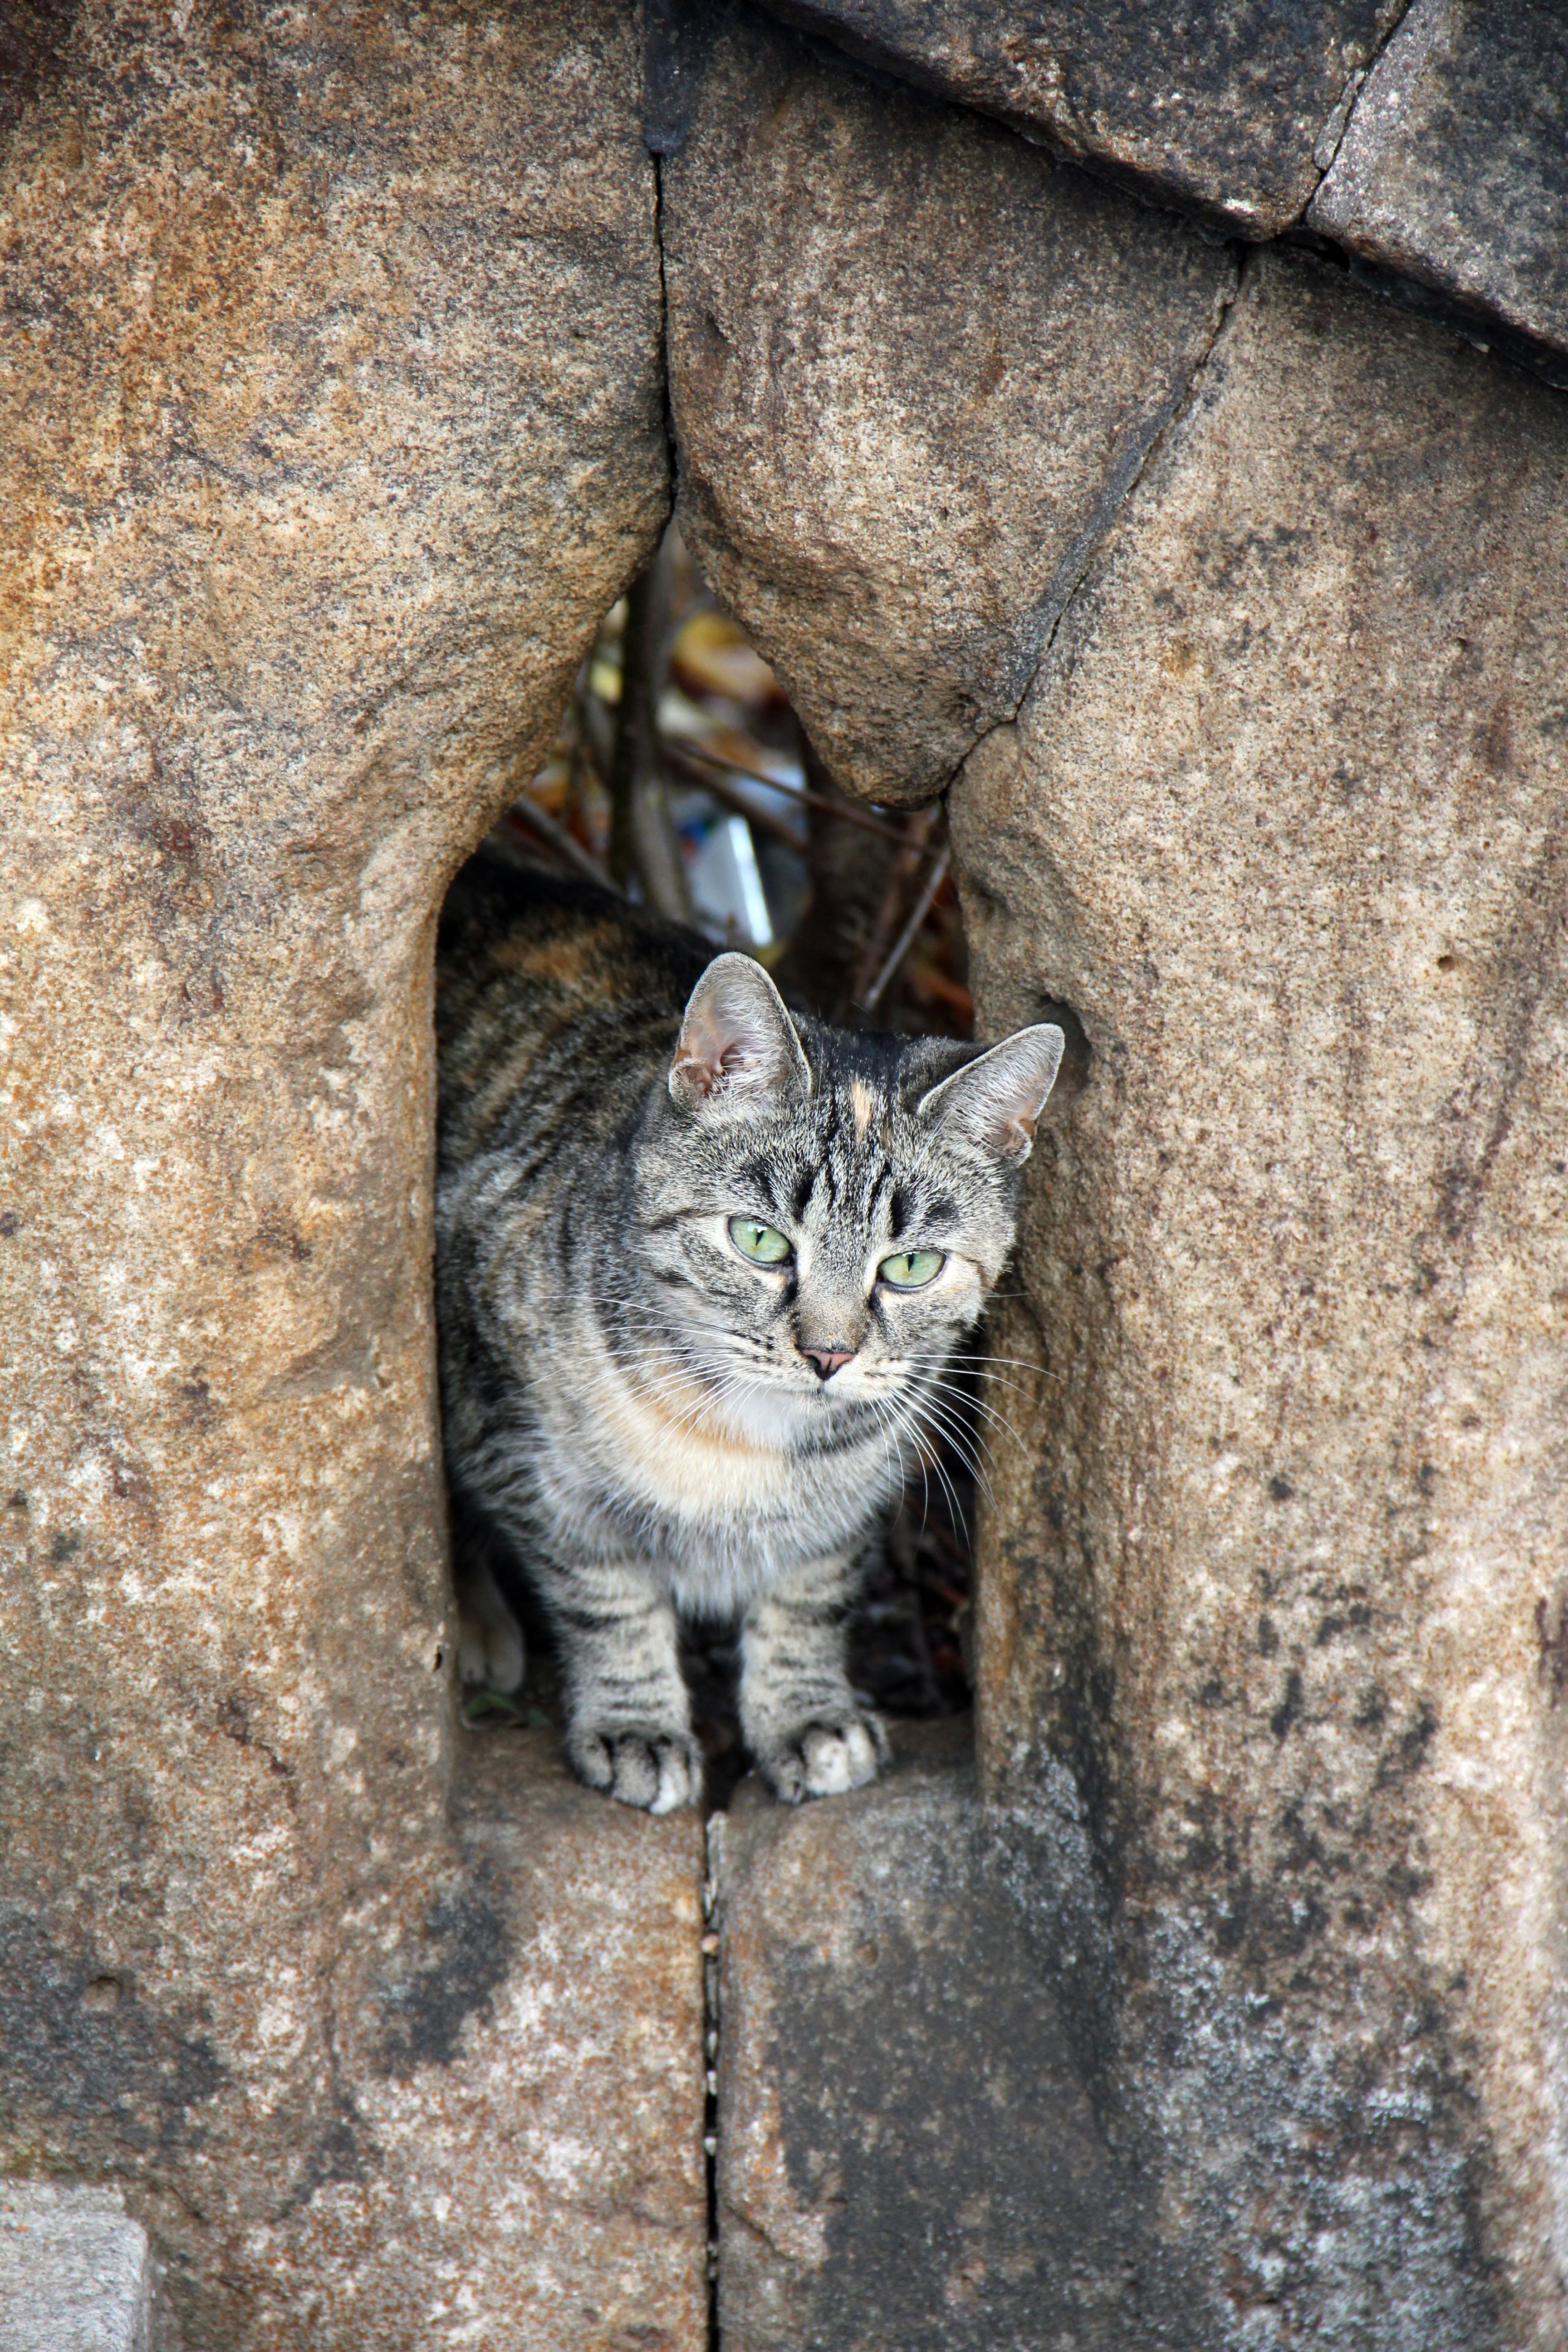
animal, wall, wildlife, cat, mammal, fauna, animals, vertebrate, mieze, wild cat, small to medium sized cats, cat like mammal